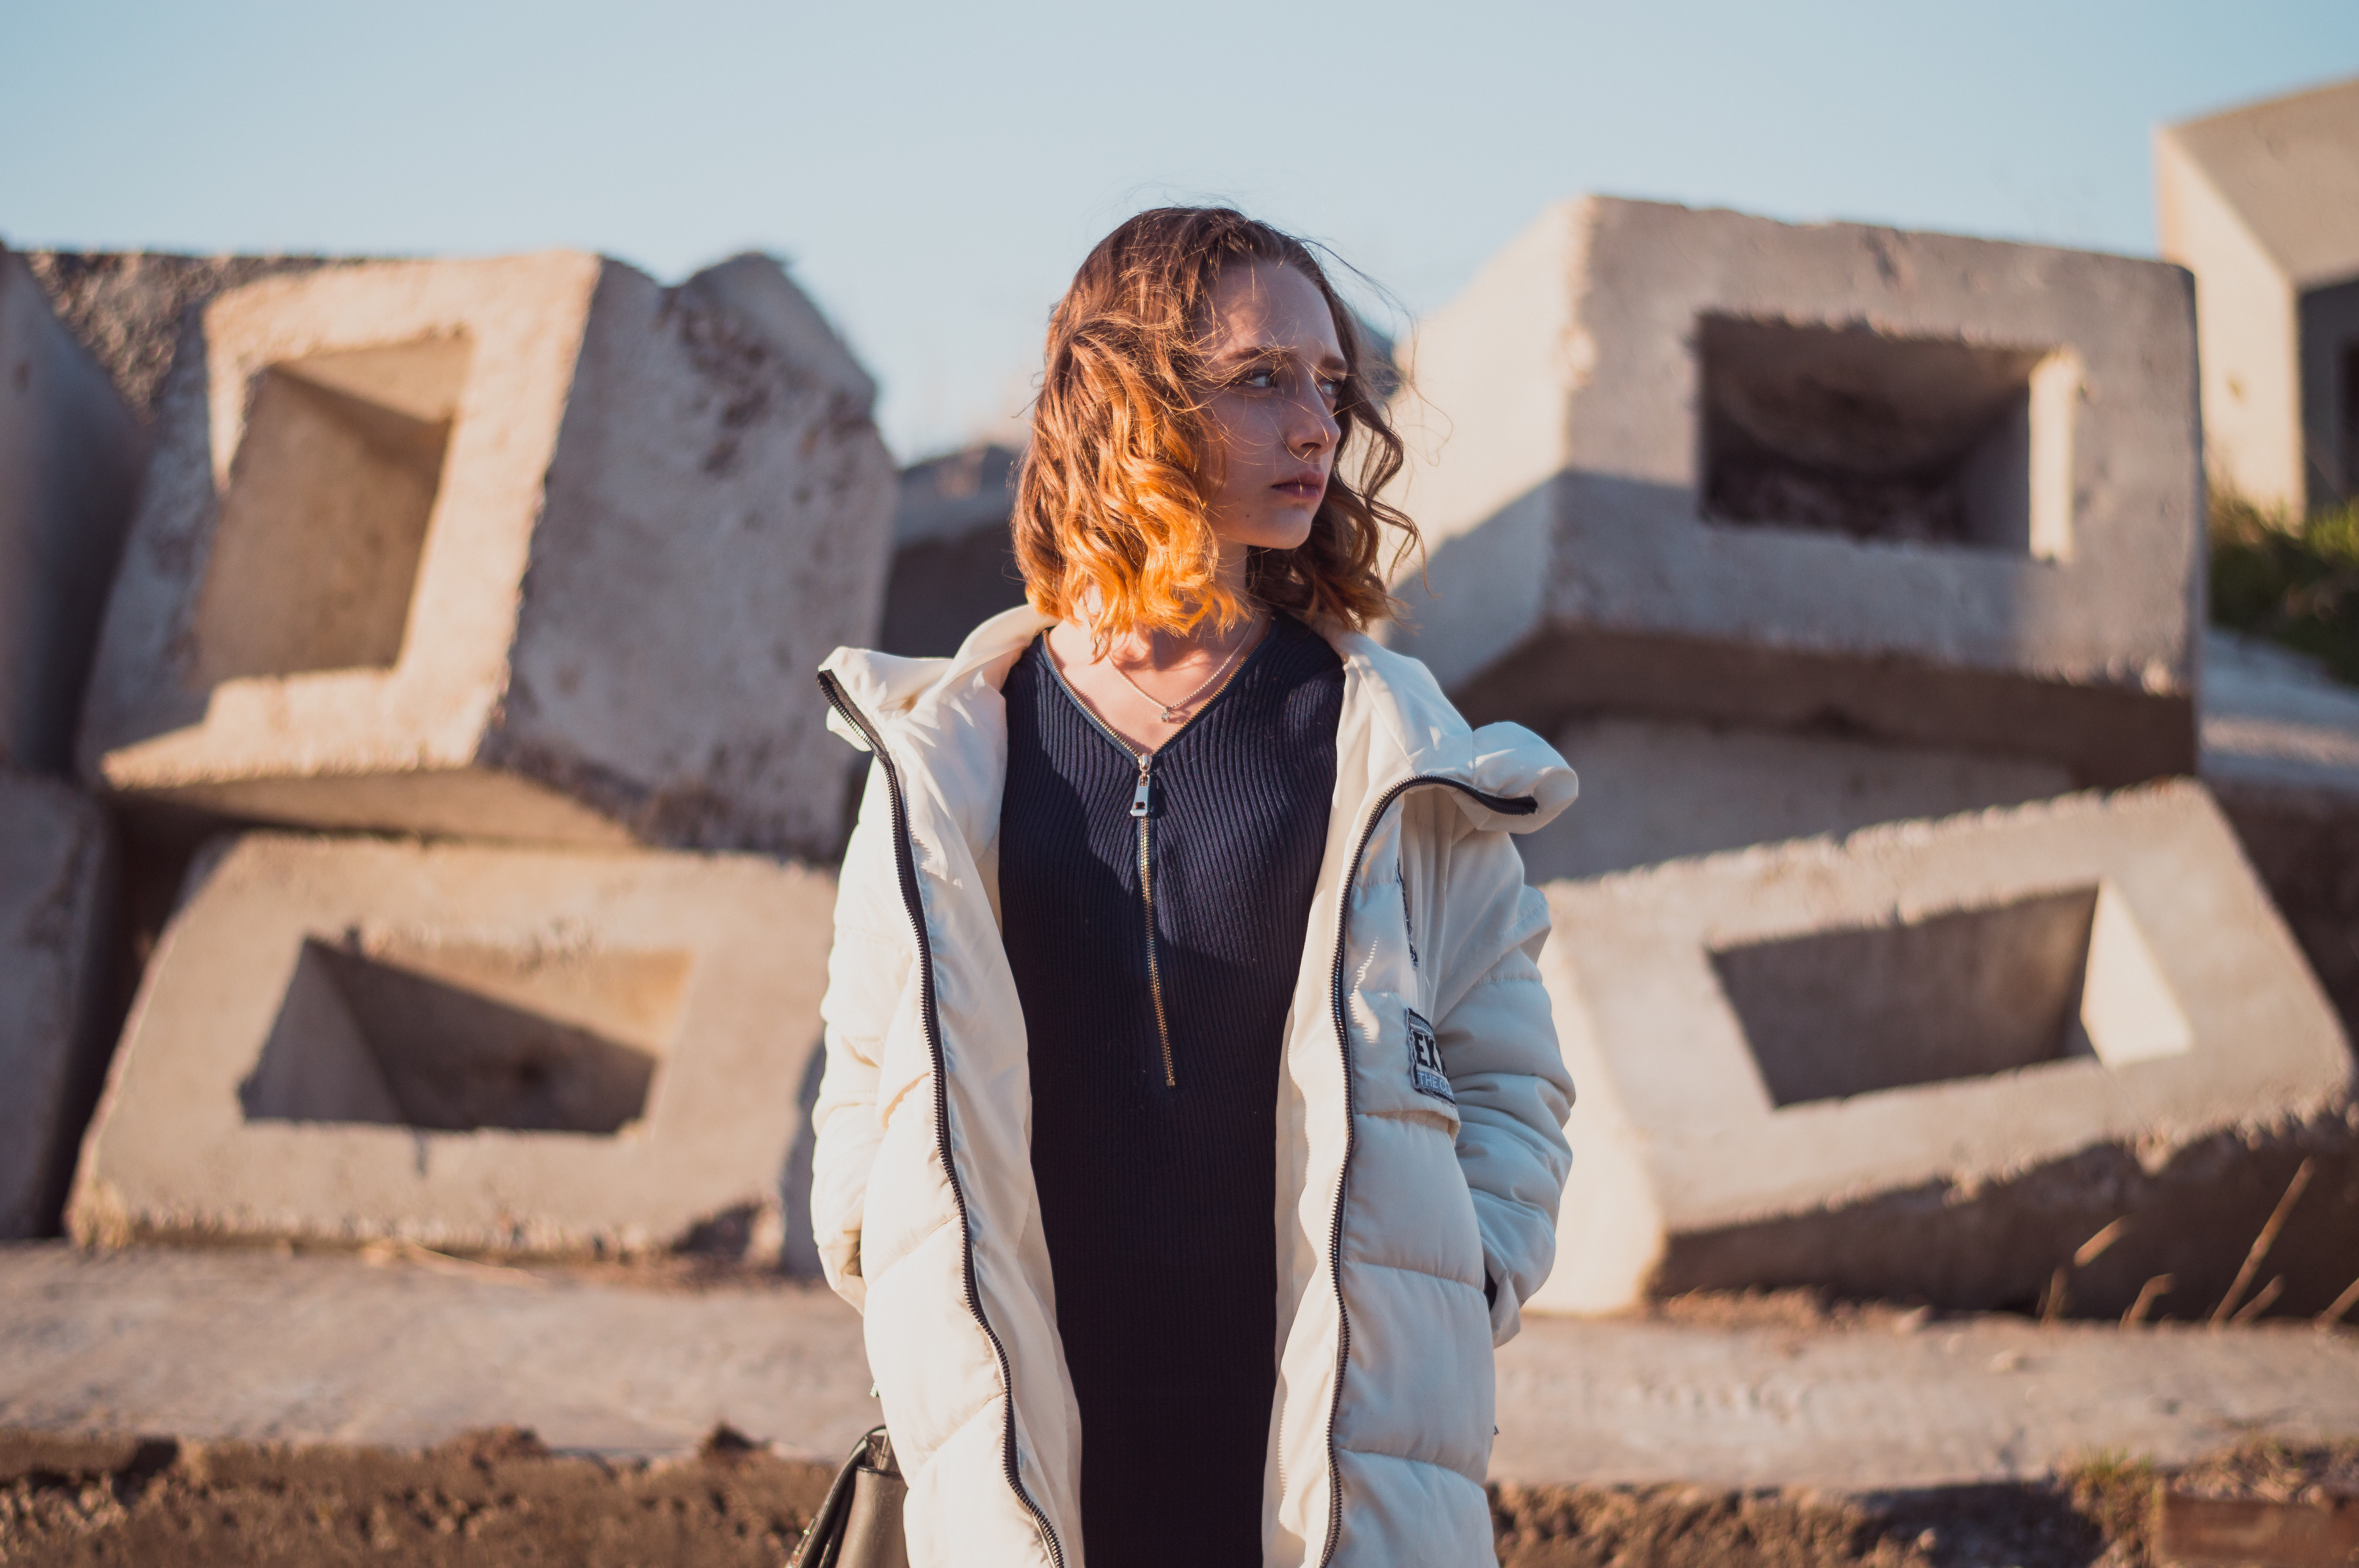
people, spring, color, fashion, temple, photograph, image, ancient history